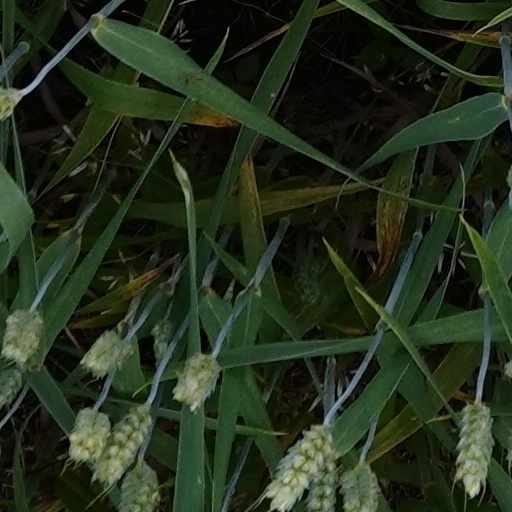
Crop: wheat